South Ferry, Brooklyn

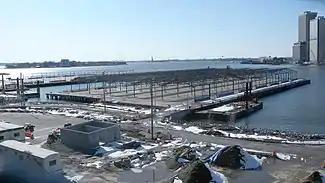
Piers 5 and 6, recently removed from shipping service

South Ferry was a ferry landing on the Brooklyn side of the East River, at the foot of Atlantic Avenue below the Brooklyn Heights neighborhood. It is now Piers 5 and 6 in Brooklyn Bridge Park.